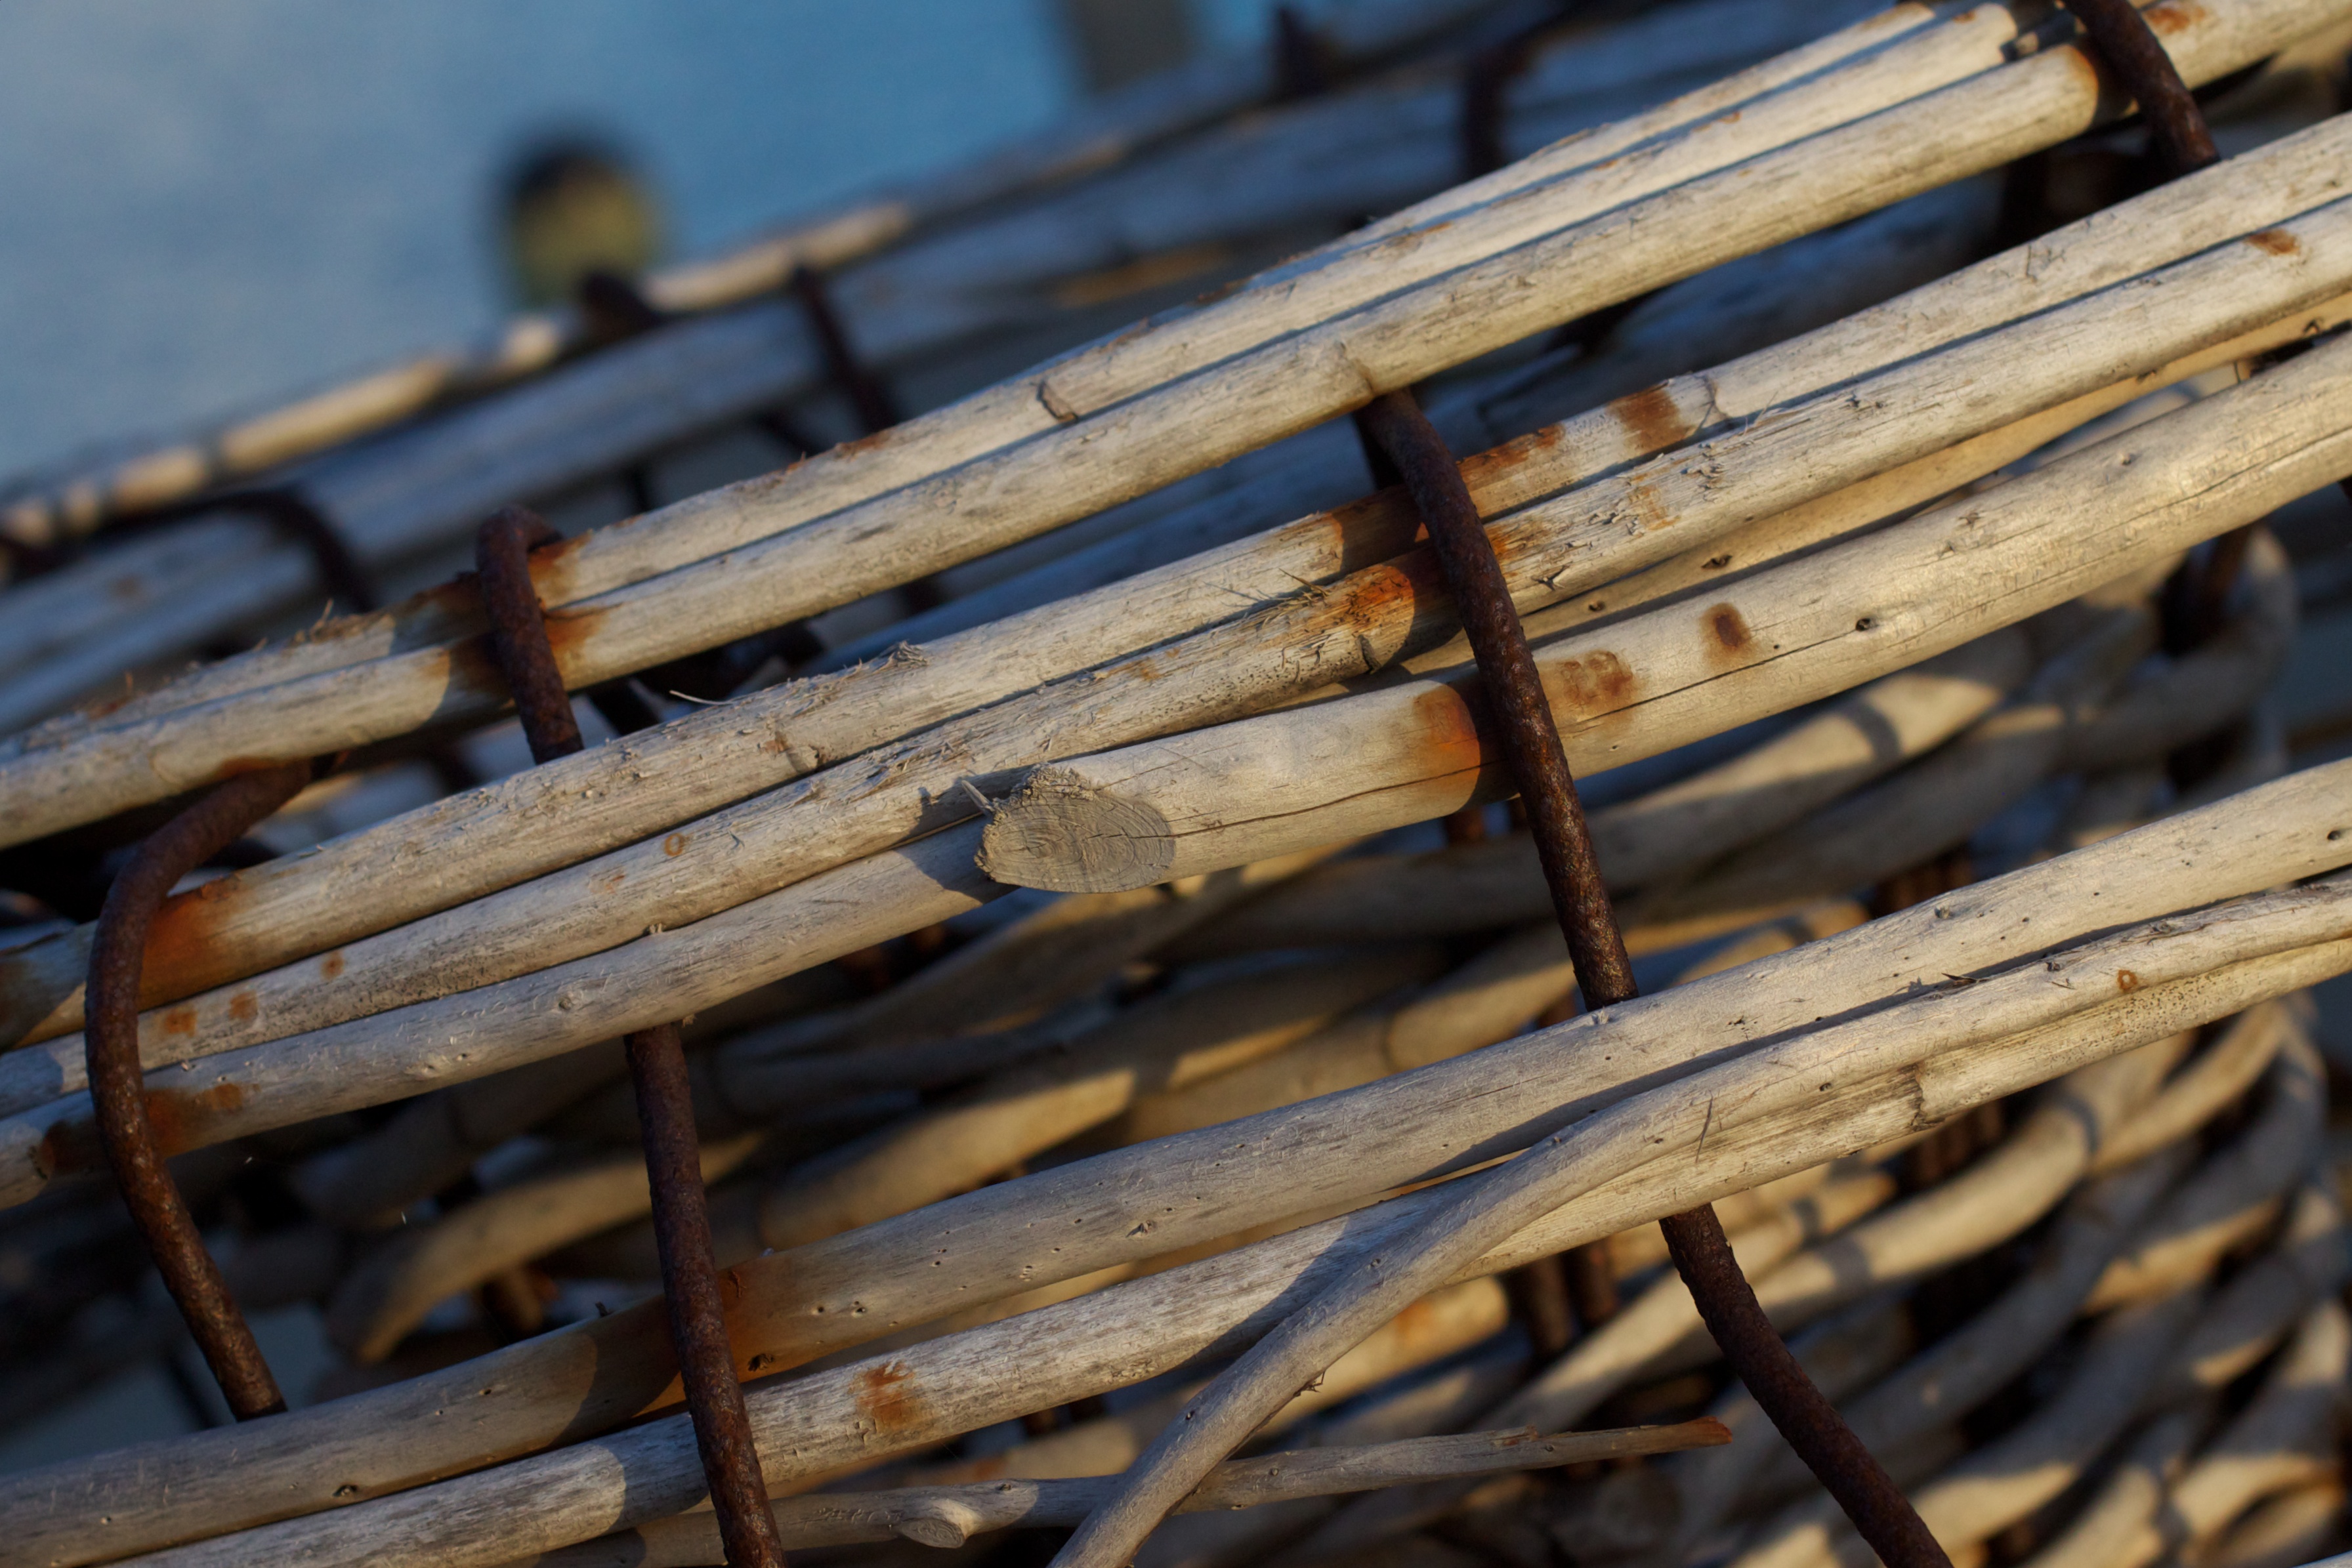
branch, wood, agriculture, lumber, twig, close up, auodyssey, man made object